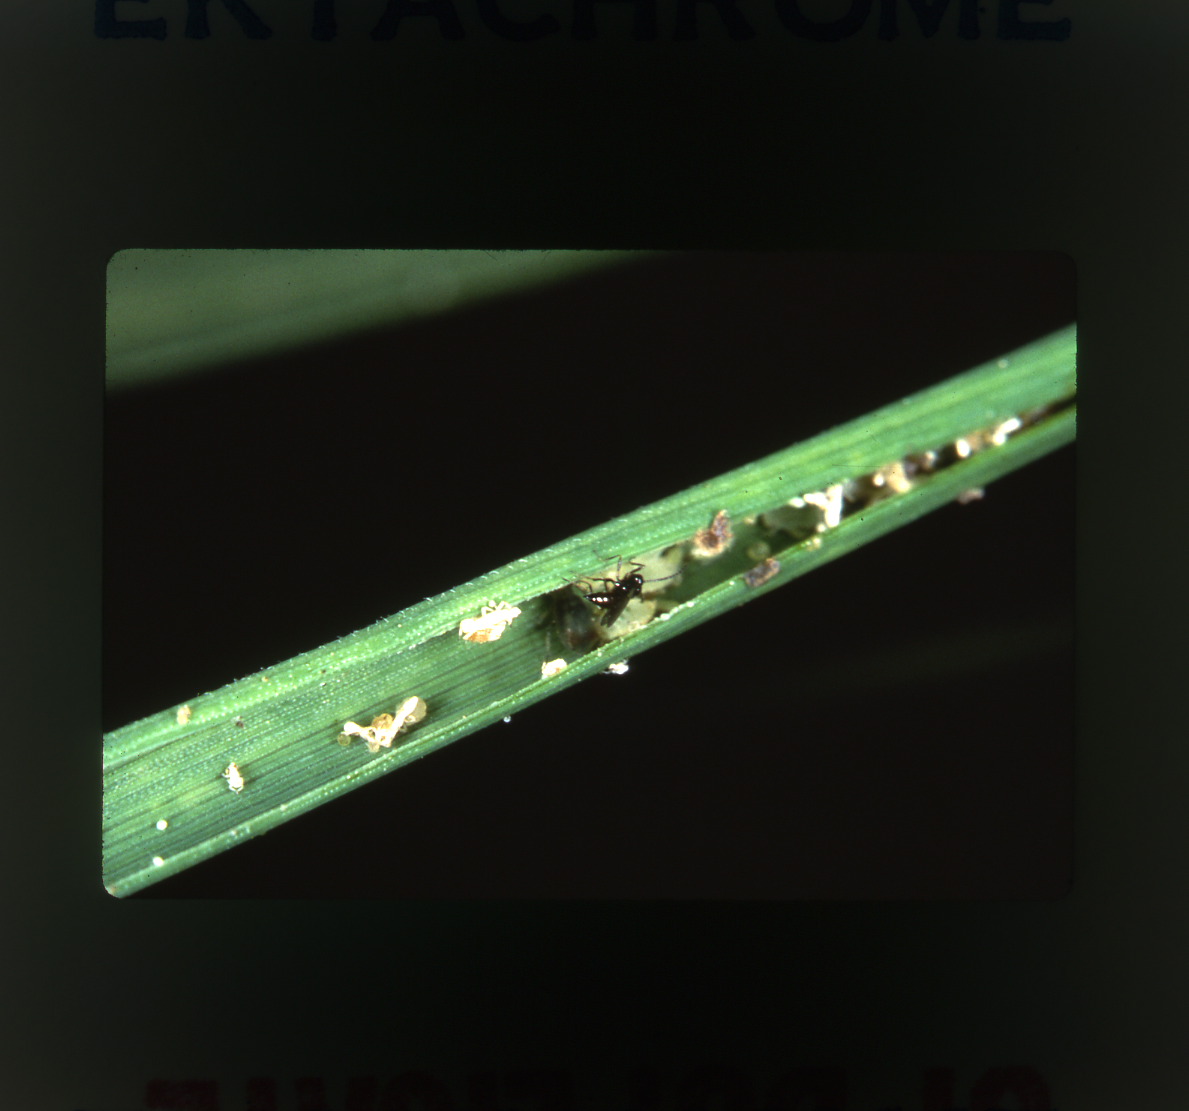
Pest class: russian_wheat_aphid